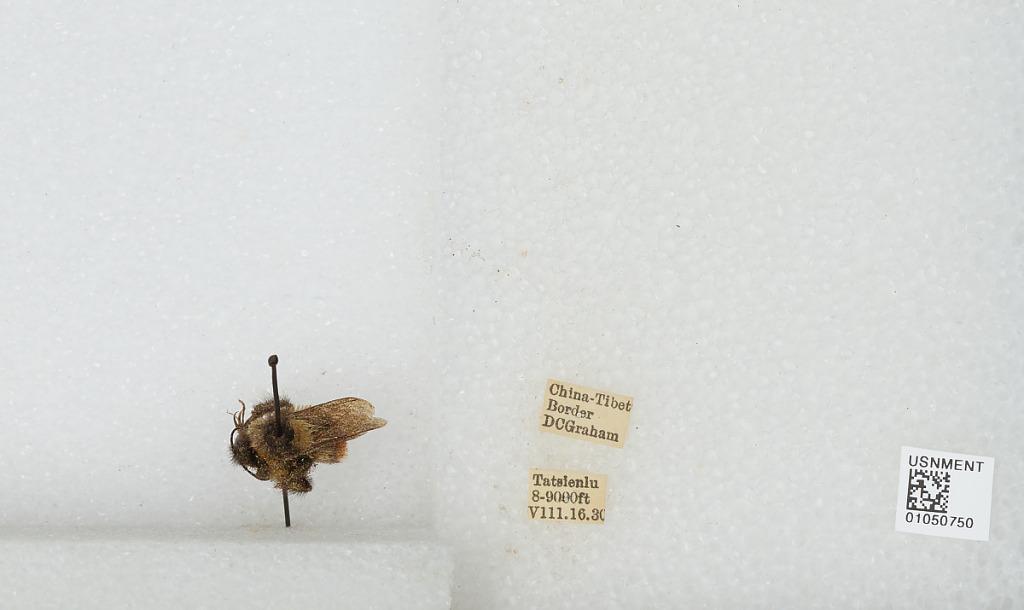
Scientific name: Bombus sp.
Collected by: D. Graham
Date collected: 1930-8-16
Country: China
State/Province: Sichuan
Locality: Kangding, China-Tibet border